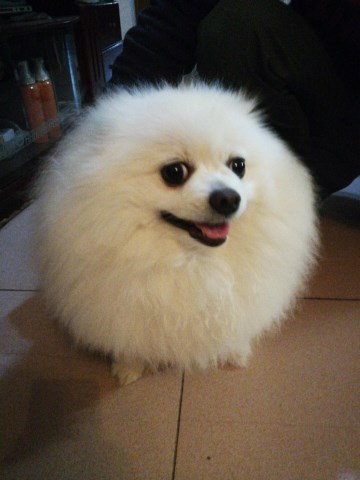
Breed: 1936-n000005-Pomeranian